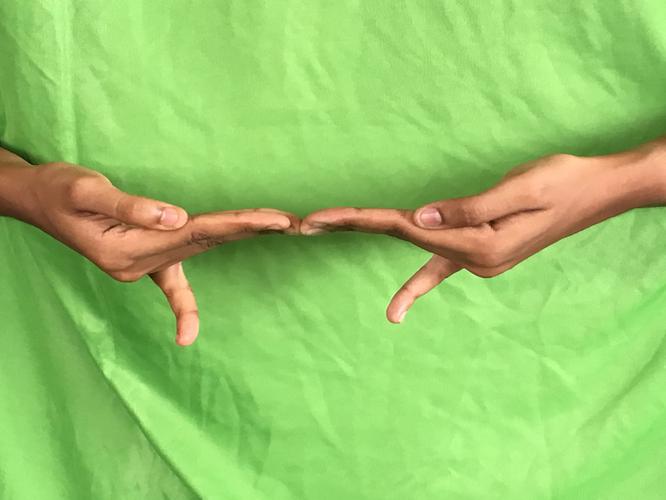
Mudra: Khatva
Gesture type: double_hand